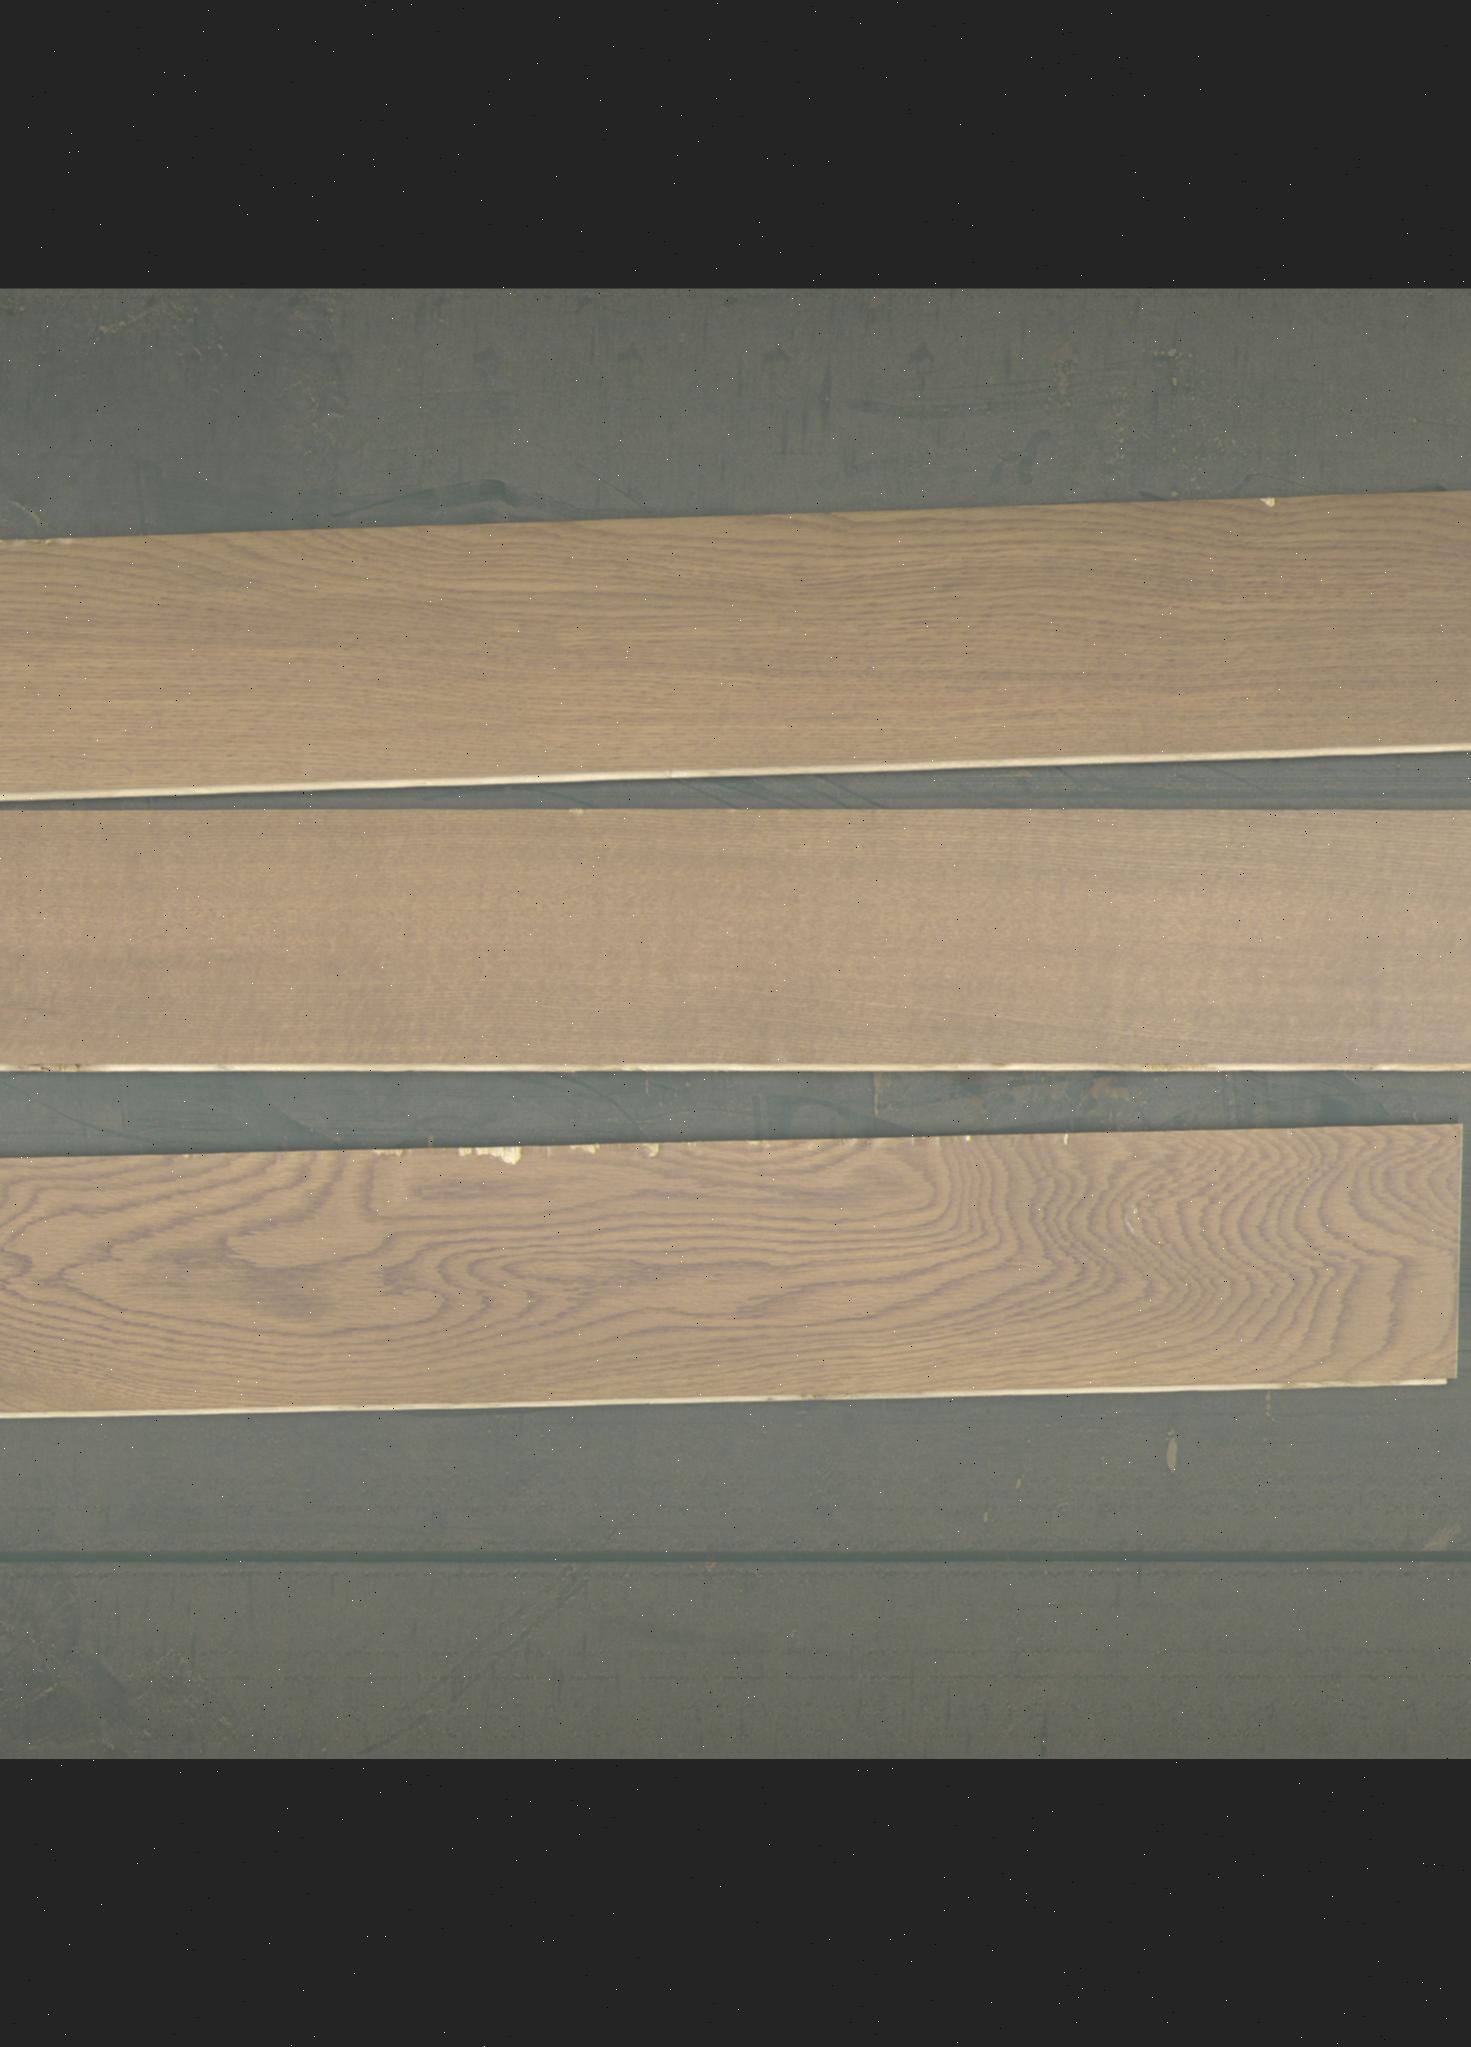
Label: mixers